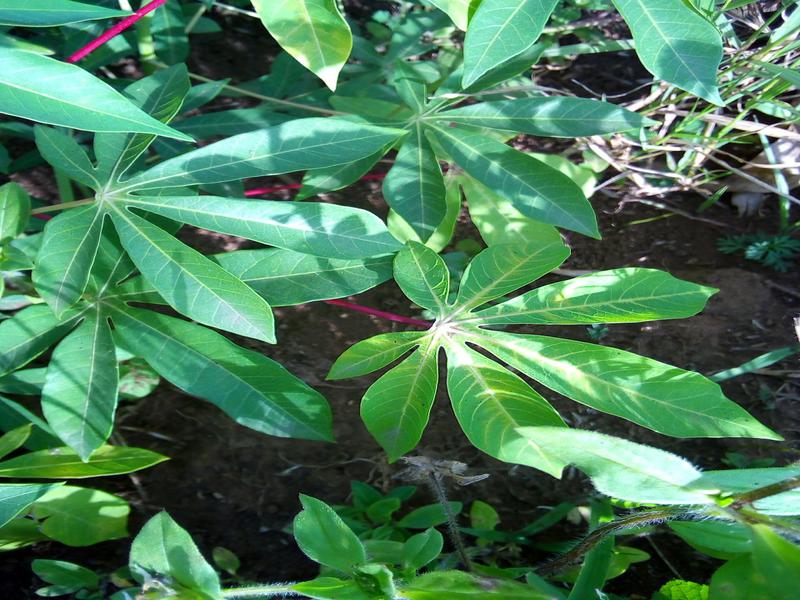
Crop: cassava
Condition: brown_streak_disease